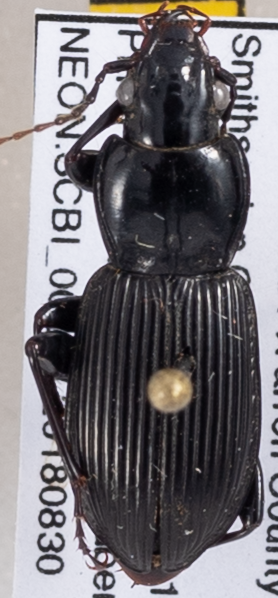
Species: Pterostichus coracinus
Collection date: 2018-08-30
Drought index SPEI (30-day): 1.574
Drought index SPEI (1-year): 1.93
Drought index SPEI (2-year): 1.69